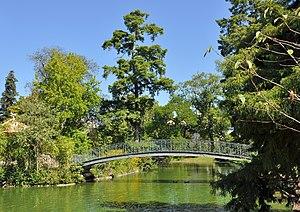
Bordeaux (France)
Bordeaux est une commune du Sud-Ouest de la France.